The Curious Case of Benjamin Button (film)

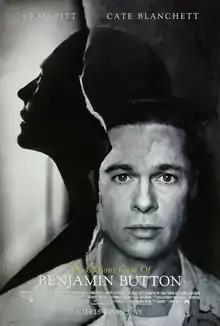
Theatrical release poster

The Curious Case of Benjamin Button is a 2008 American romantic fantasy drama film directed by David Fincher and adapted by Eric Roth and Robin Swicord from F. Scott Fitzgerald's 1922 short story. The film stars Brad Pitt as a man who ages in reverse and Cate Blanchett as his love interest throughout his life. The film also stars Taraji P. Henson, Julia Ormond, Jason Flemyng, Elias Koteas, and Tilda Swinton.